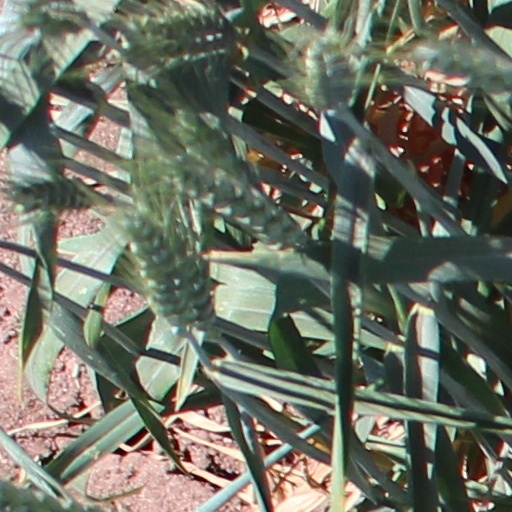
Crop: wheat